Bipolar electrochemistry

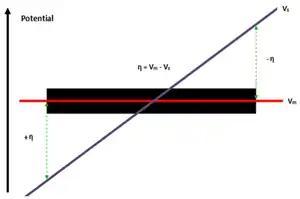
BPE potential gradient

Bipolar electrochemistry is a phenomenon in electrochemistry based on the polarization of conducting objects in electric fields. Indeed, this polarization generates a potential difference between the two extremities of the substrate that is equal to the electric field value multiplied by the size of the object. If this potential difference is important enough, then redox reactions can be generated at the extremities of the object, oxidations will occur at one extremity coupled simultaneously to reductions at the other extremity. In a simple experimental setup consisting of a platinum wire in a weighing boat containing a pH indicator solution, a 30 V voltage across two electrodes will cause water reduction at one end of the wire (the cathode) and a pH increase (OH formation) and water oxidation at the anodic end and a pH decrease. The poles of the bipolar electrode also align themselves with the applied electric field.